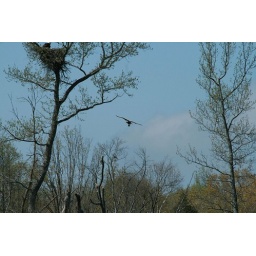
Bald eagle with fish in talons flying to nest